A Face in the Fog

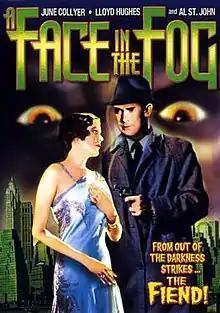
DVD cover

A Face in the Fog is a 1936 American mystery film directed by Robert F. Hill.